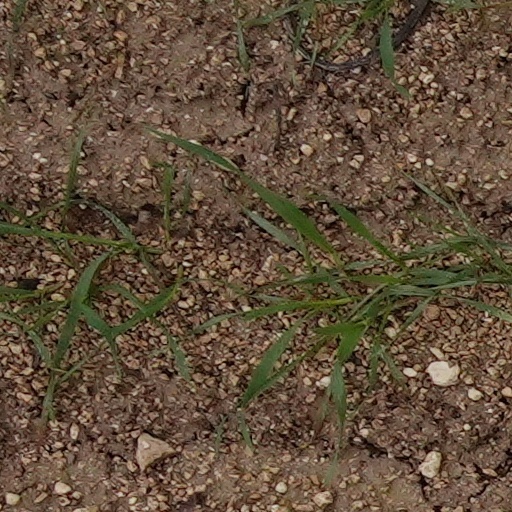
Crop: wheat